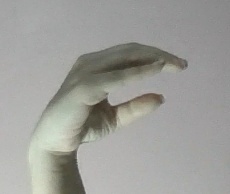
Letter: jeem